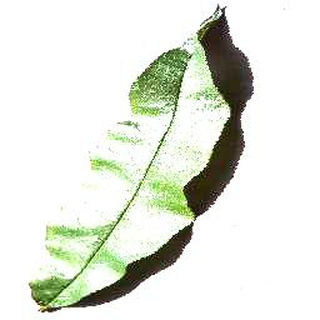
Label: healthy_peach